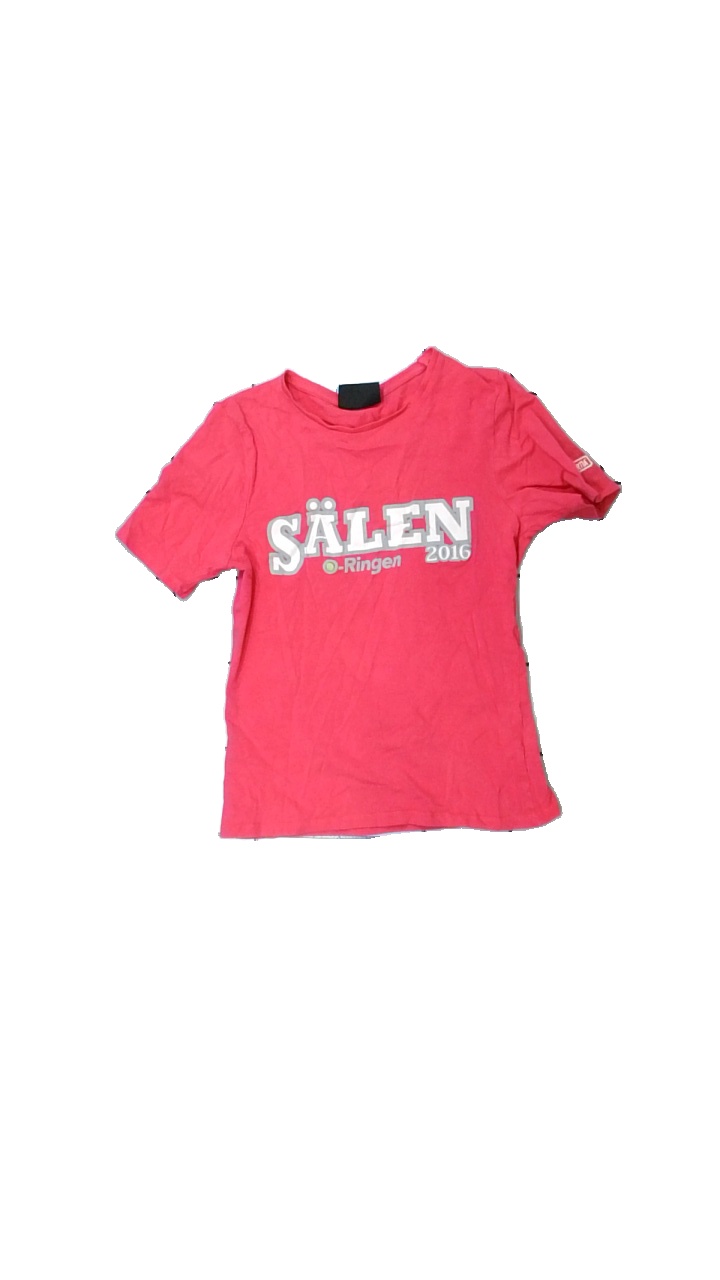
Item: T-shirt (Ladies)
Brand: Team Sportia
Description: rosa t-shirt med reklam logga fram
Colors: Pink, White, Grey
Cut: Regular
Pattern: Logo print
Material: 100% cotton
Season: All
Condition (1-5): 3
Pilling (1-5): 5
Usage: Export
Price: <50